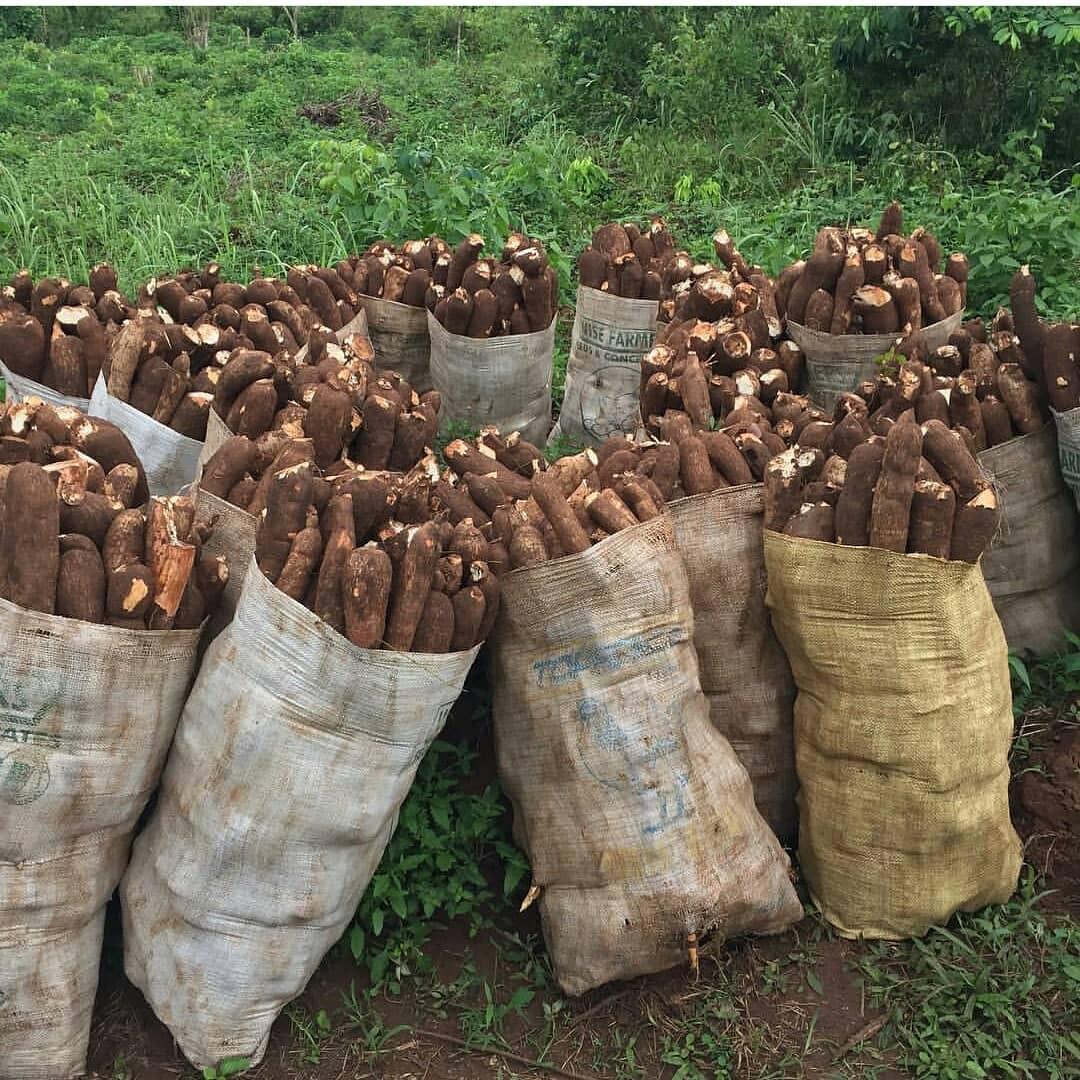
Zao la mihogo likiwa shambani, limehifadhiwa vizuri katika magunia, tayari kwa usafirishaji wa kwenda masoko ni, kwa ajili ya biashara na chakula.